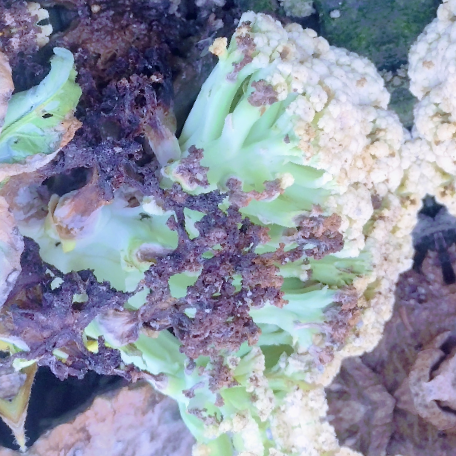
Label: Bacterial spot rot